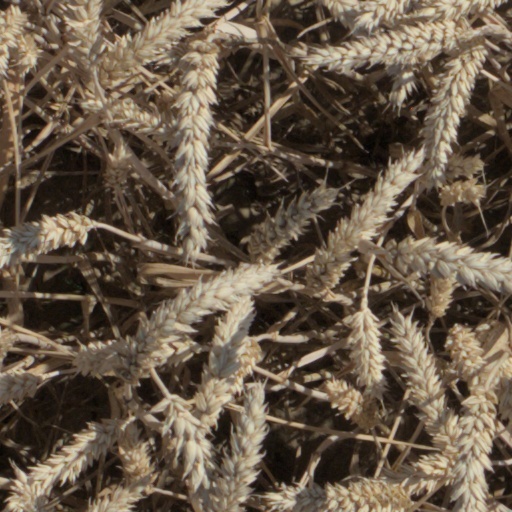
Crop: wheat